Albert Heinrich Riise

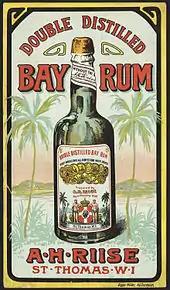
Advertisement for AH Riise double distilled bay rum

Among other things Riise's Bay Rum (a bay rum is rum scented with oil of "Pimenta racemosa") was strongly instrumental in Riise's later prosperity. Riise was also successful in the distillation and sale of bitters from the West Indies, which at the time were used as a medicine for stomach ills and other hardships. Riise had great success with his West Indies rum, which was exported to several continents. Riise's rum was especially popular in the motherland of Denmark.